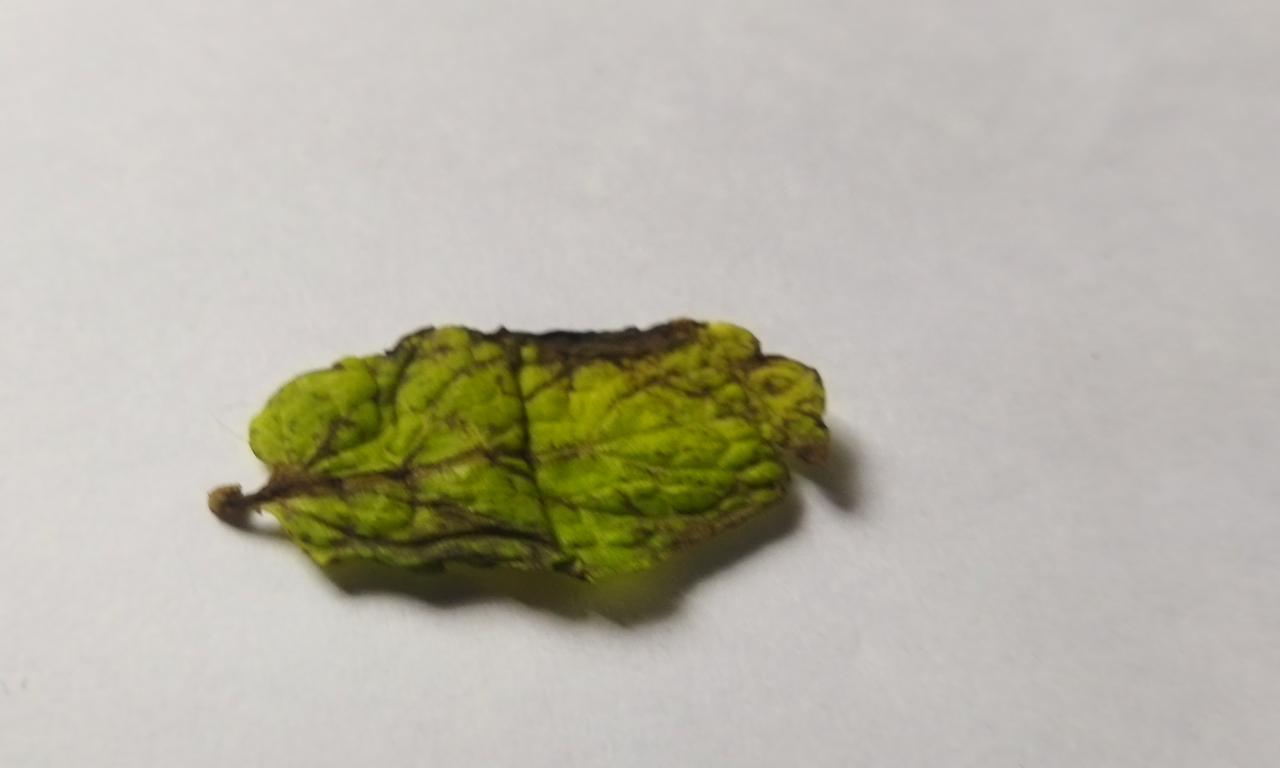
Label: Spoiled